J. B. Jennings

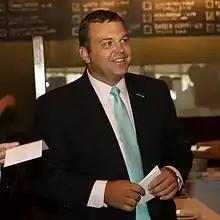
Jennings,

Jonathan Bartlett Jennings (born March 27, 1974) is an American politician and farmer who has served as a member of the Maryland Senate representing the seventh district since 2011. A member of the Republican Party, he previously represented the district in the Maryland House of Delegates from 2003 to 2011, and served as the minority leader of the Senate from 2014 to 2020.